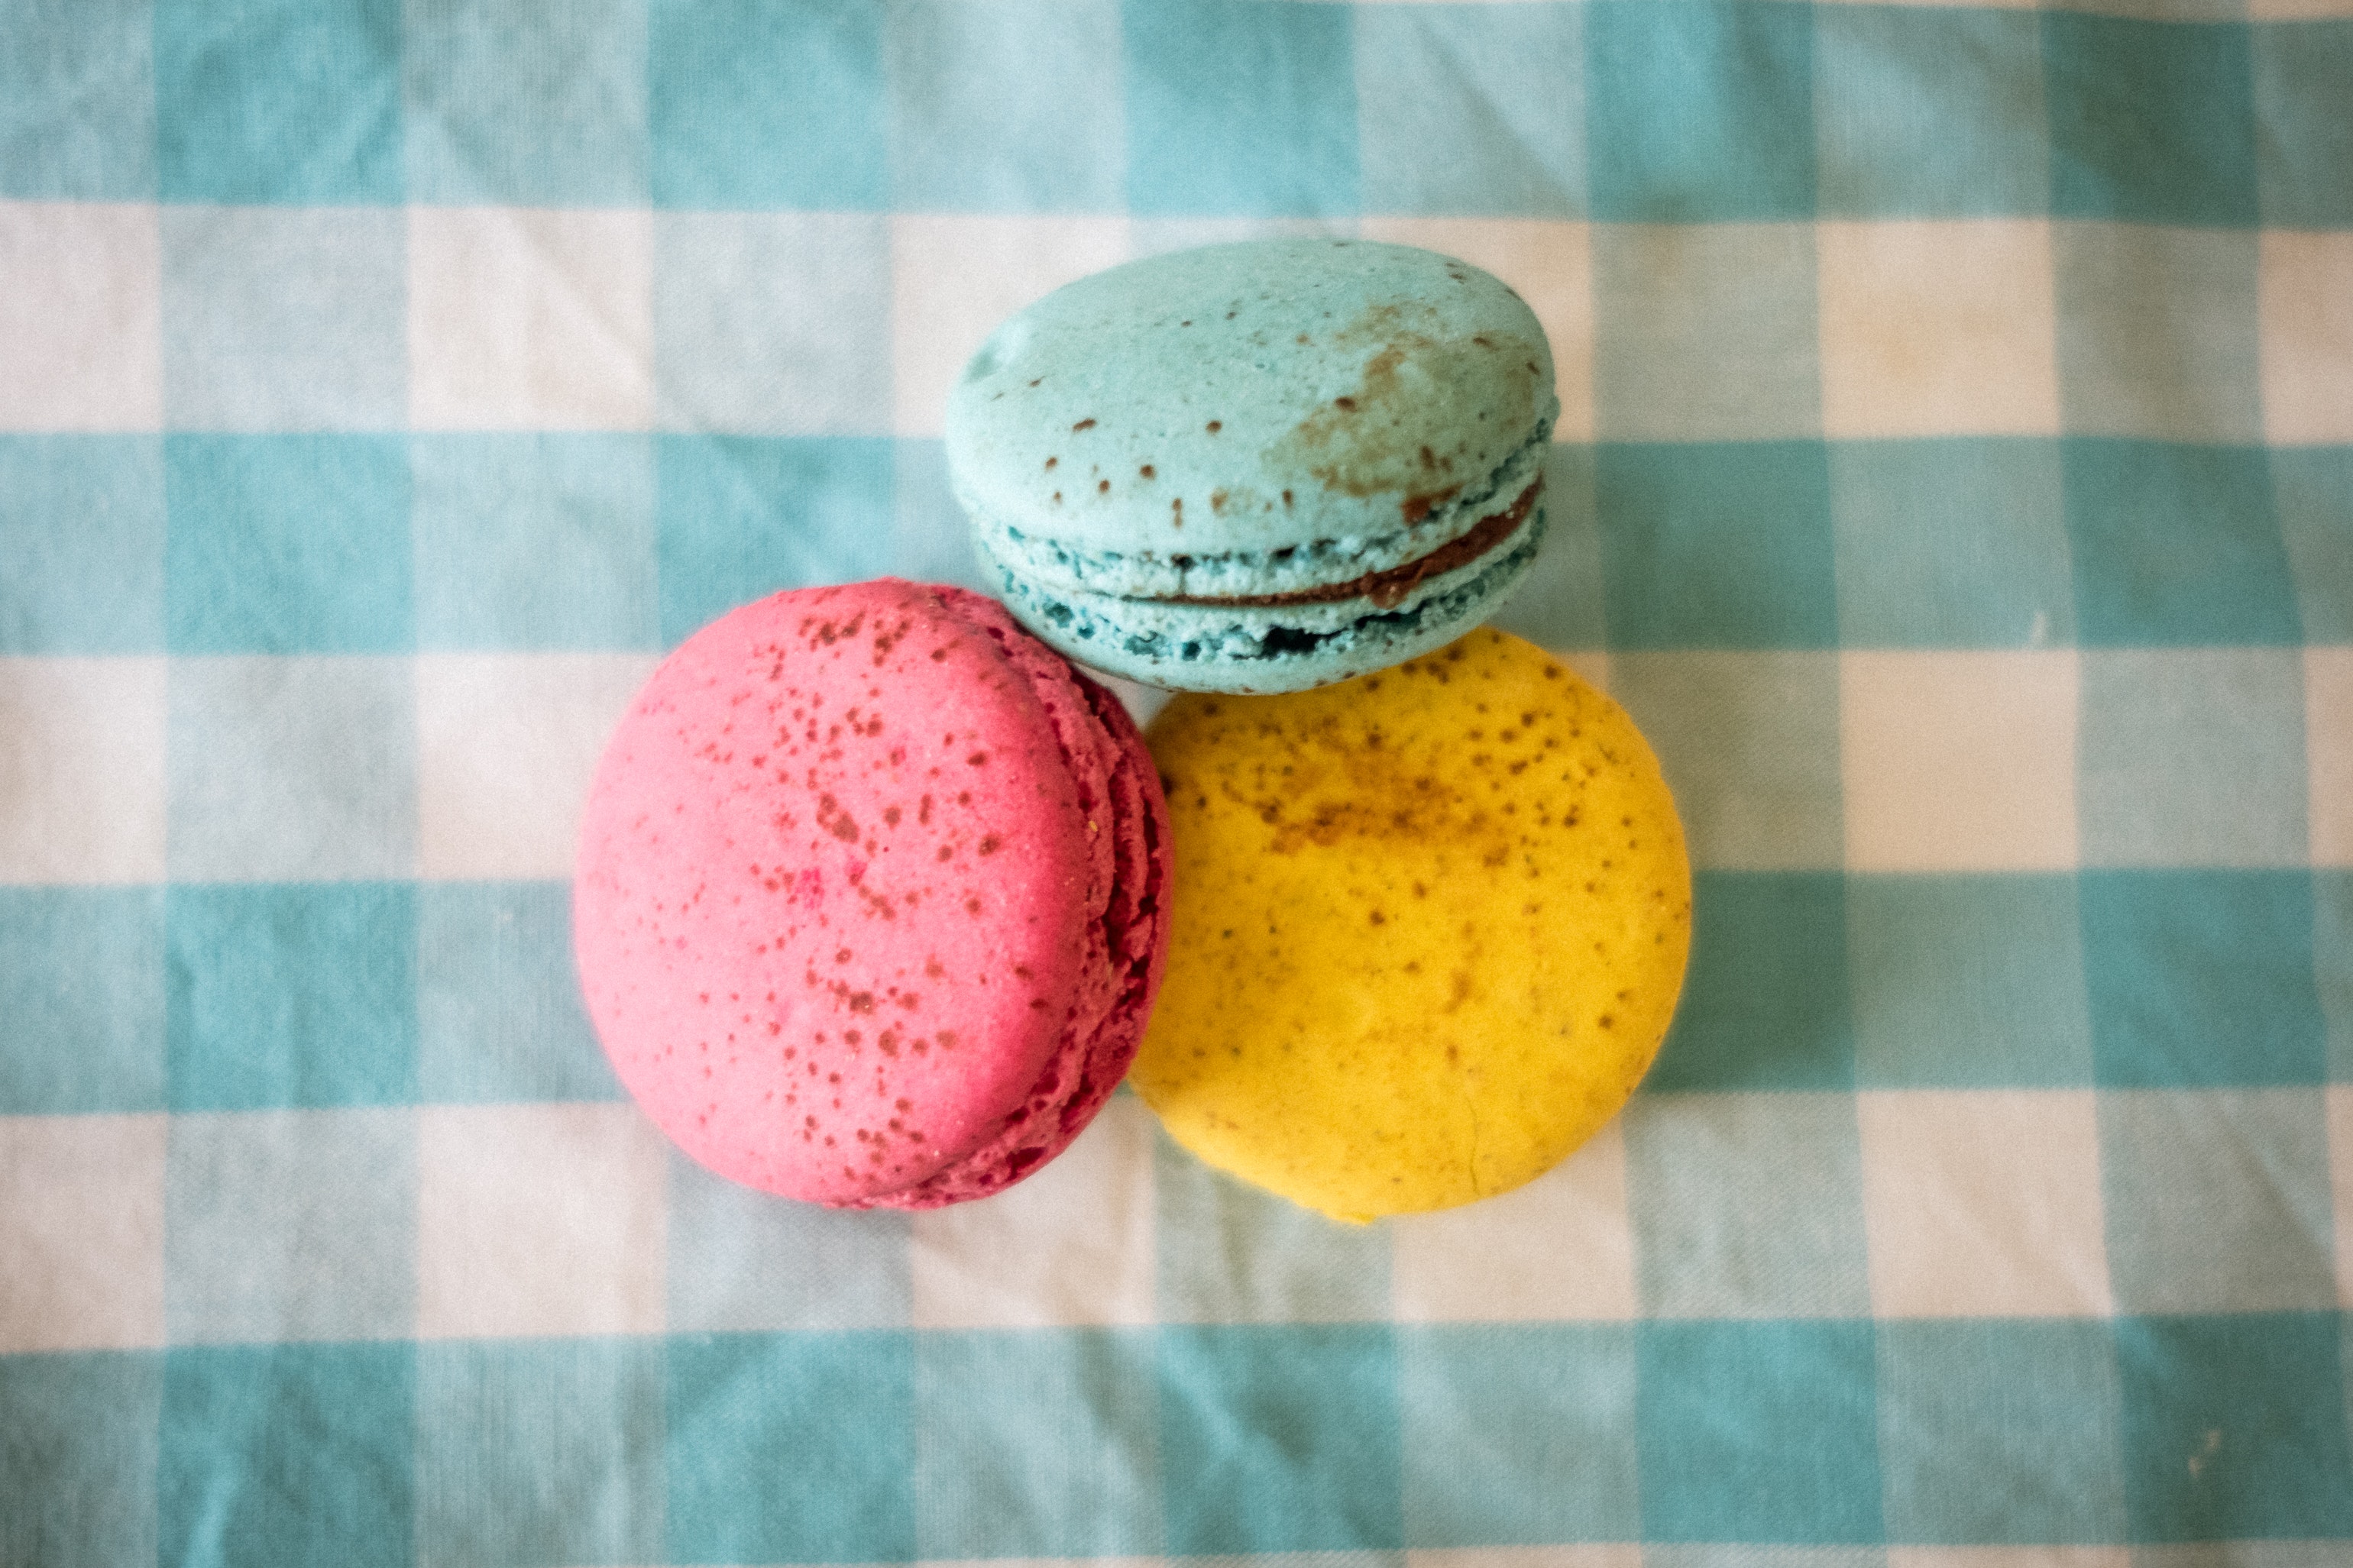
macaroon, turquoise, Sandwich Cookies, food coloring, food, sweetness, dessert